Dianna Agron

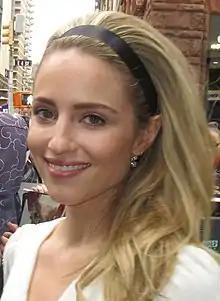
Agron in 2017

Dianna Elise Agron (born April 30, 1986) is an American actress and singer. Her work spans screen and stage, and her accolades include a Screen Actors Guild Award and nomination for a Brit Award. Agron began acting in small theater productions in her youth, before making her screen debut in 2006. After early attention with recurring television roles, she had her breakthrough with her starring role as Quinn Fabray in the Fox musical comedy drama series "Glee" (20092015).